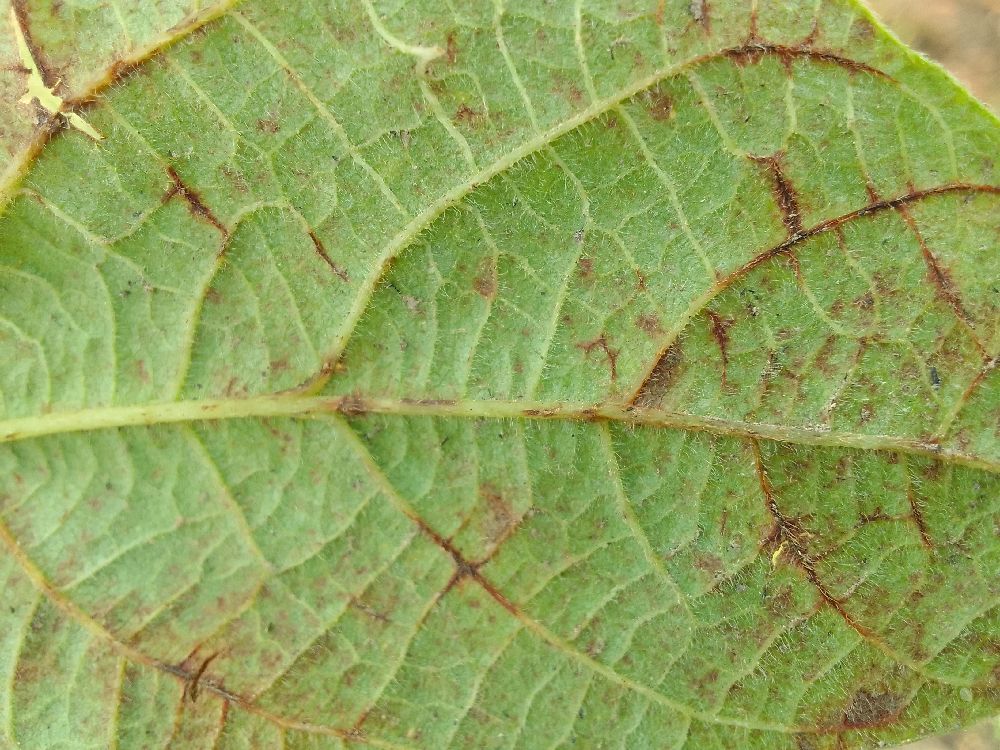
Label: anthracnose